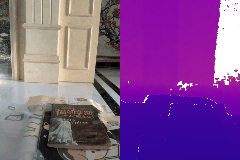
Label: book